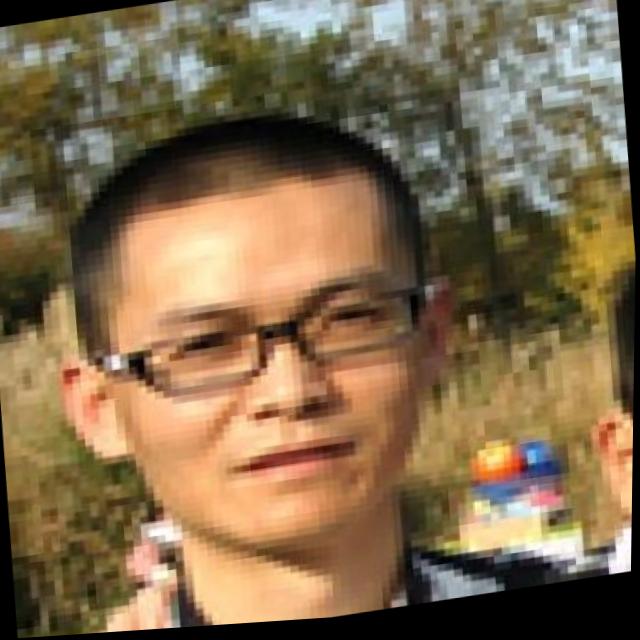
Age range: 21-44